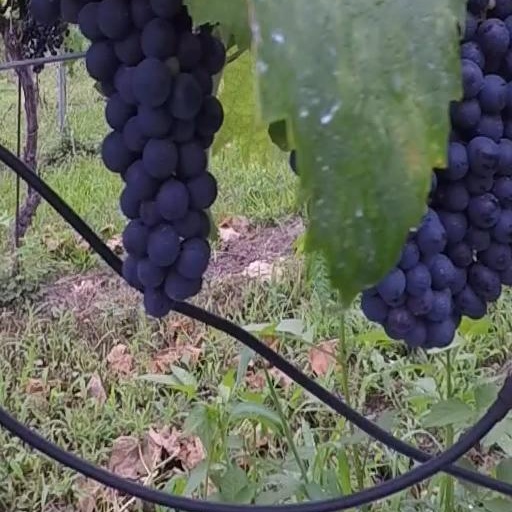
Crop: grape